Melchor de Aguilera

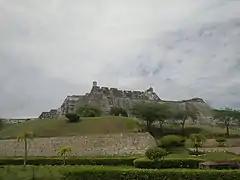
Castillo de San Felipe de Barajas in Cartagena

In a report written on 24 August 1639, Aguilera estimated that when a slave trader arrived in Cartagena they had to pay bribes to more than thirty officials and guards, totalling about 14,000 pesos. A governor of Cartagena could make at least 30,000 pesos yearly by accepting bribes to permit the illegal import of slaves.